Tyghuset

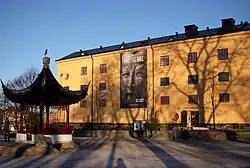
Tyghuset (2009)

Tyghuset (Swedish: "The Arsenal") is a building on the islet Skeppsholmen in central Stockholm, Sweden, today housing the Museum of Far Eastern Antiquities.